Gyeongin Railway

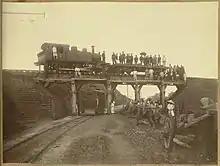
On the Gyeongin Railway in 1903.

The patent granted by the Korean government to Morse stipulated that ground be broken within twelve months of the date the patent application was made, and that construction of the railway be completed within three years. To fulfill the first part of this requirement, construction of the Seoul & Chemulpo Railroad was started on 22 March 1897 after a groundbreaking ceremony held at 9 am that day. In order to reacquire the construction rights, Japanese interests spread rumours about political instability in Korea, leading to the withdrawal of Morse's American investors. On 4 May, the Gyeongin Railway Underwriting Association was formed, and Morse, via Ōkawa Heizaburō , offered to sell the project to Shibusawa Eiichi. Morse later made plans to sell the railway to a French syndicate for 3 million yen, but this deal fell through on 8 March 1898, and finally on 31 October of that year, he agreed to sell the Gyeongin Railway project to the Underwriting Association for 1.8 million yen. After meeting with Morse at the Yokohama Specie Bank, Shibusawa finalised the acquisition of the Gyeongin Railway, and on 15 May the Gyeongin Railway Co. Ltd. (京仁鉄道合資会社, "Keijin Tetsudō Gōshigaisha", 경인철도 합자회사 "Gyeongin Cheoldo Habjahoesa") was officially established, with Shibusawa as president. The line between Noryangjin and Incheon was finally opened on 18 September 1899.